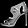
Label: Sandal